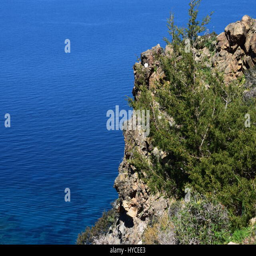
view over to a blue sea